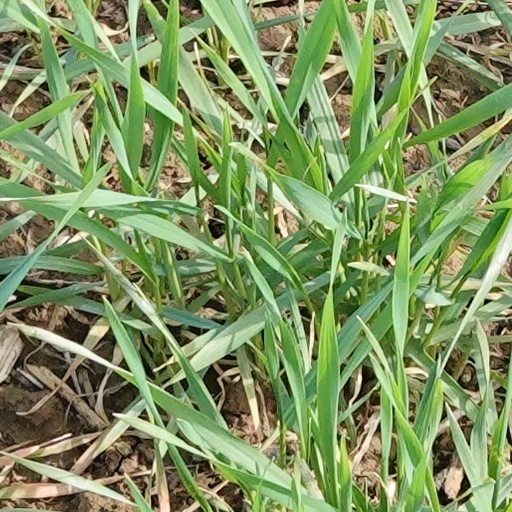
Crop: wheat